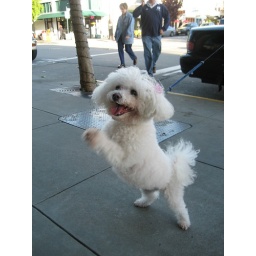
We found this cute dog out walking in the Marina area in San Francisco